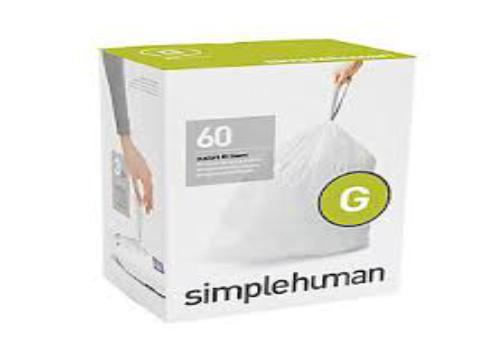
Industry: Necessities